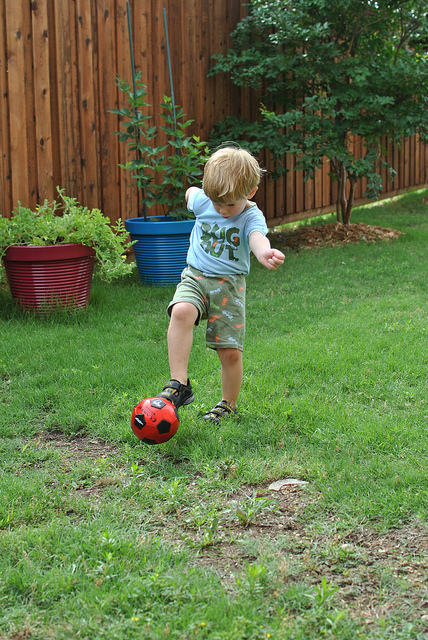
đứa trẻ đng chơi cùng quả bóng màu đỏ ngoài sân cỏ